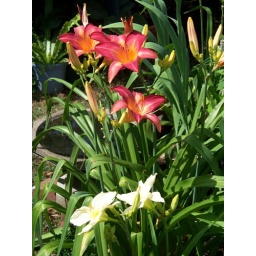
Day lilies by the bird bath